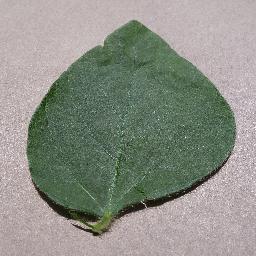
Label: Soybean___healthy